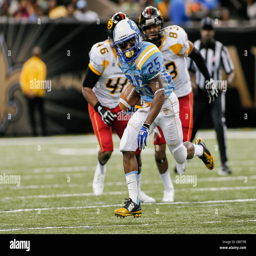
athlete runs in the open field during the game